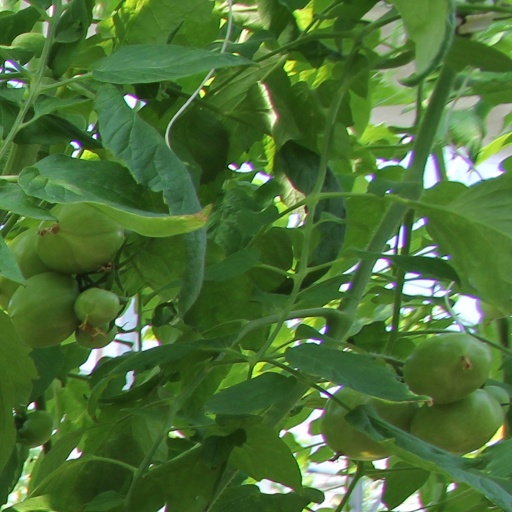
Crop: tomato